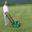
Label: lawn_mower